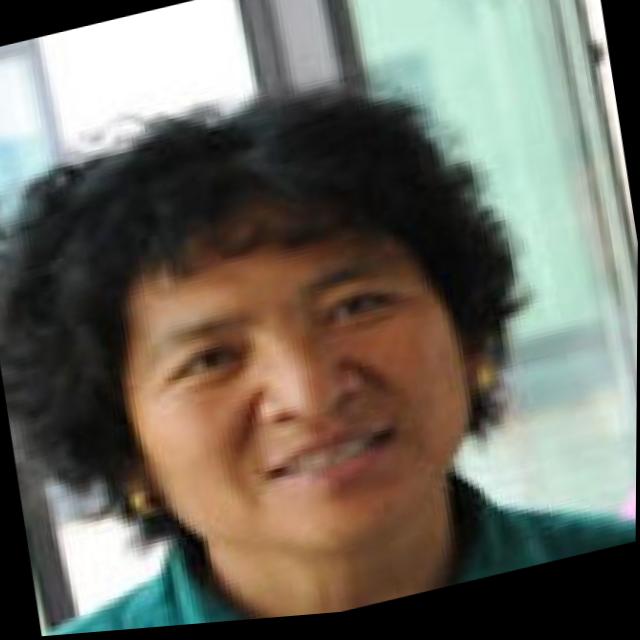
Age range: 45-64